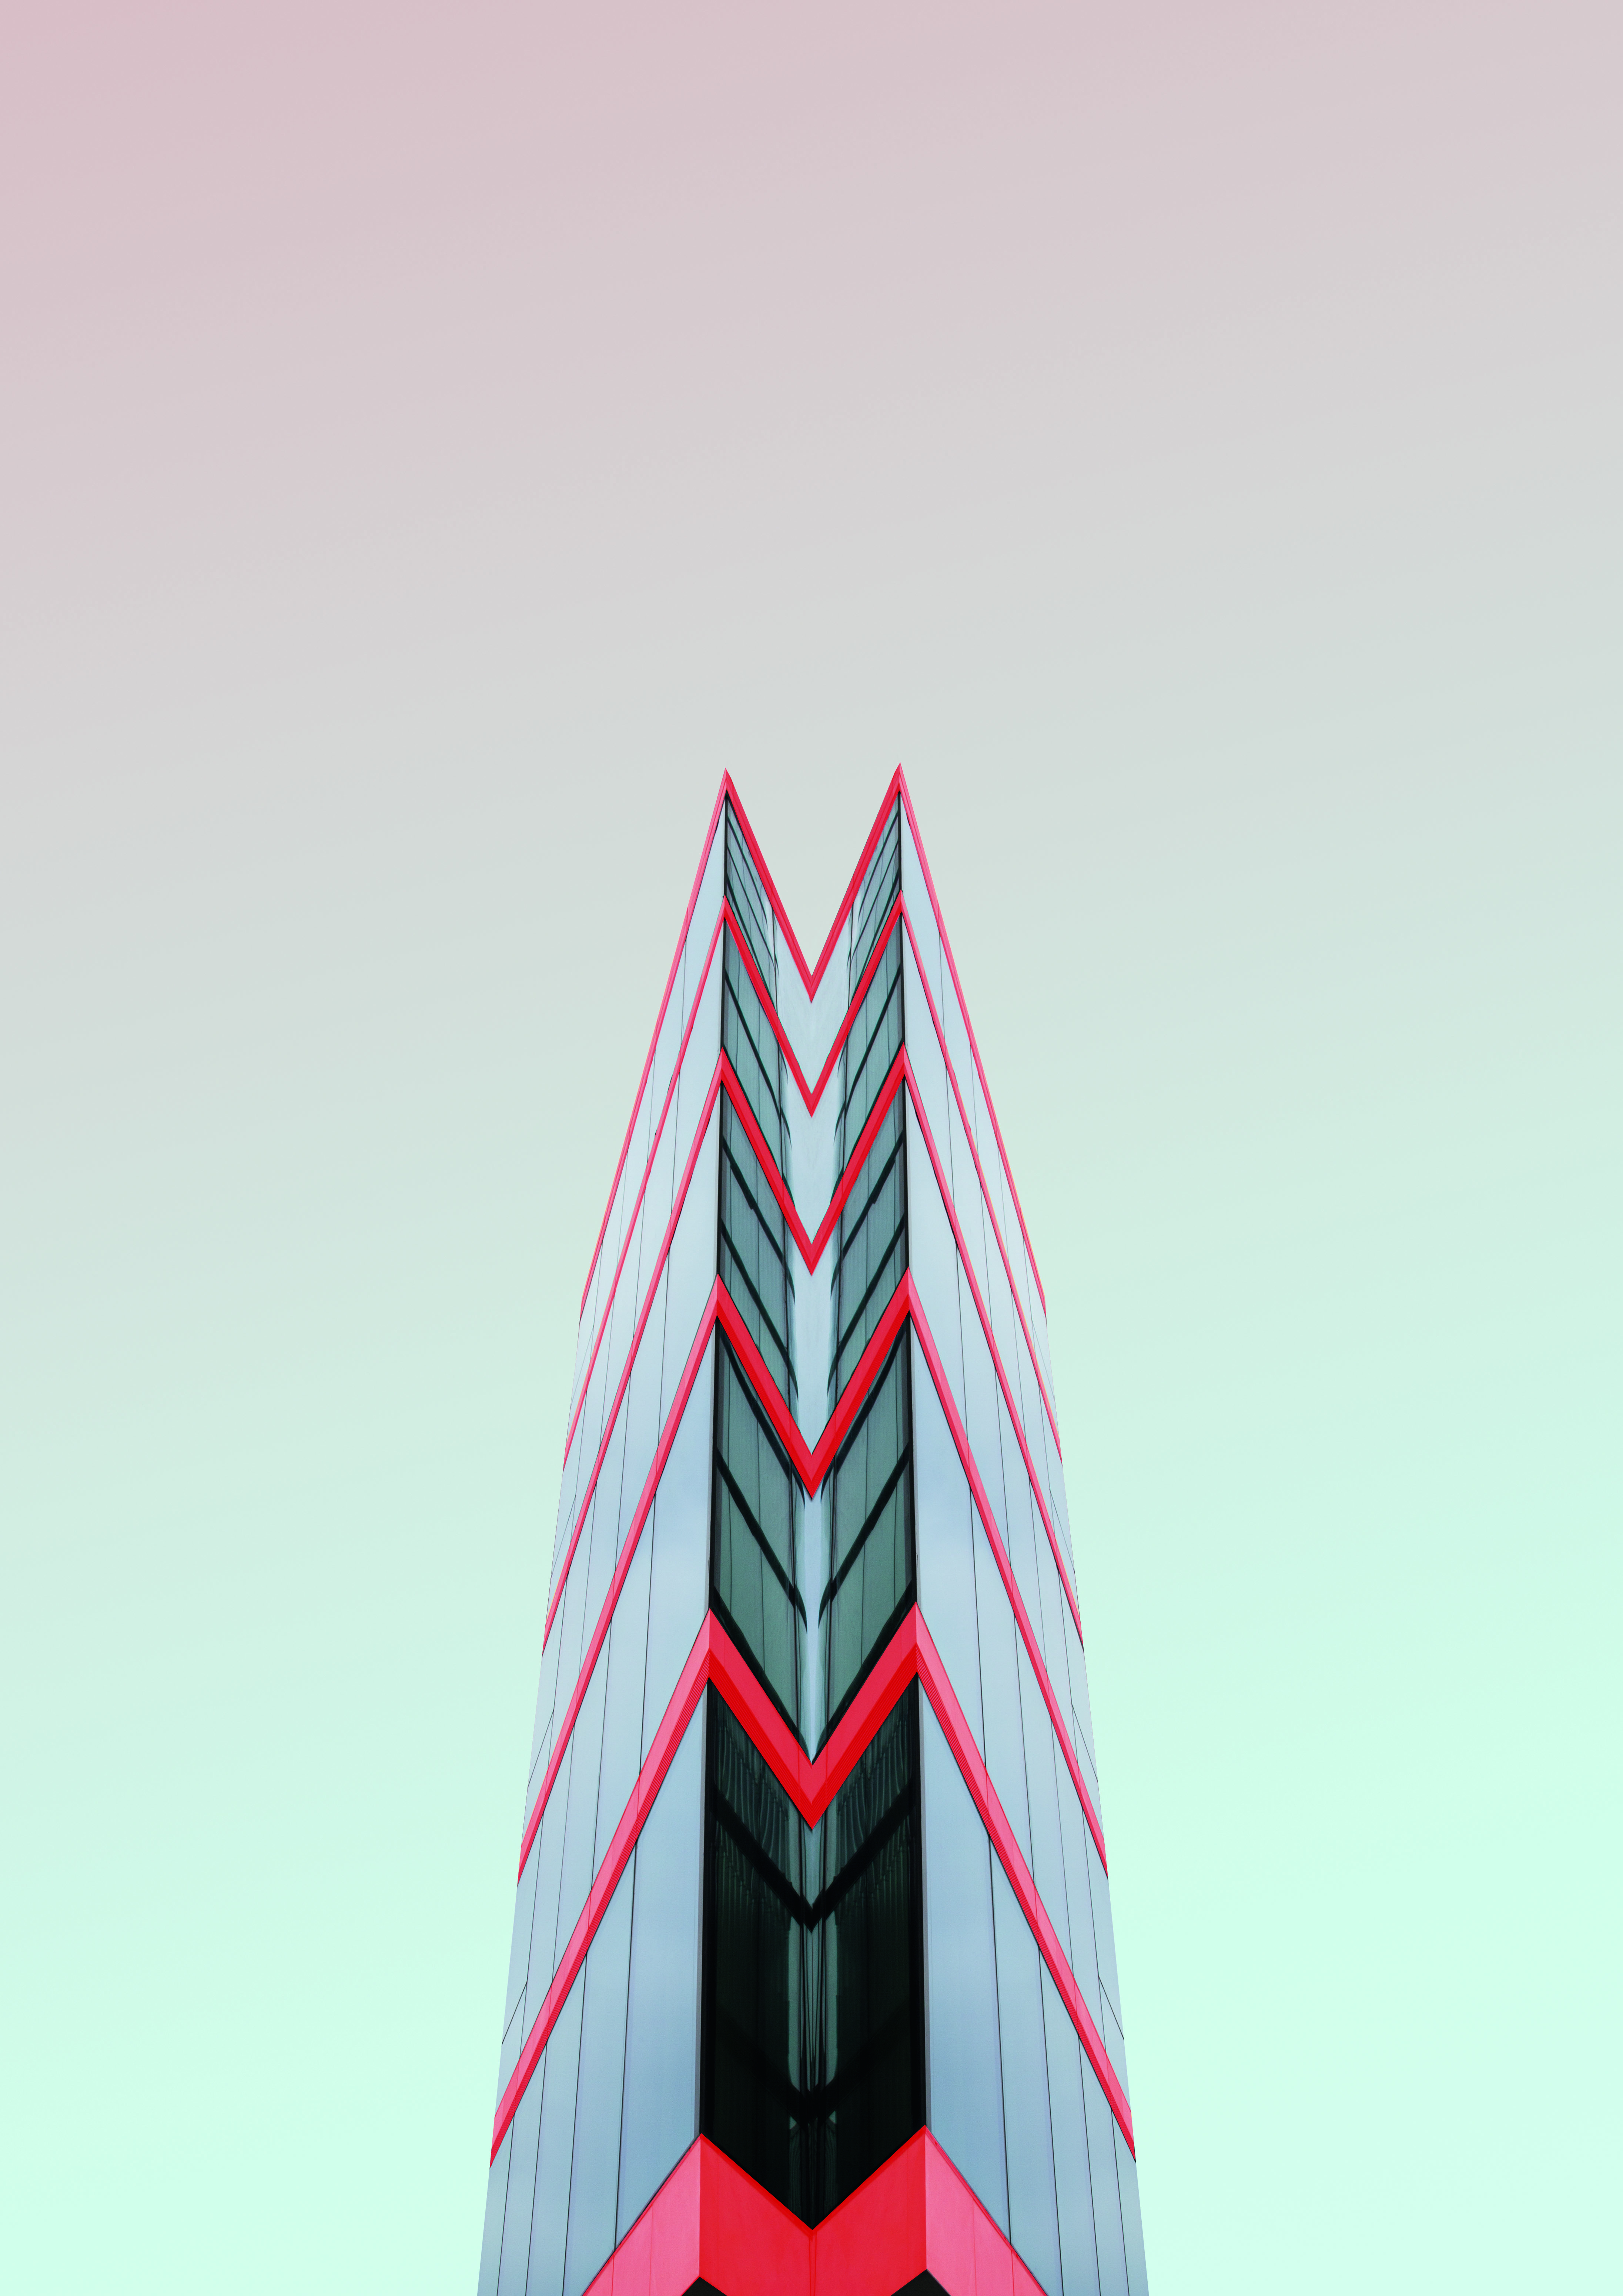
symmetry, triangle, pink, graphic design, line, design, skyscraper, font, architecture, illustration, pattern, art, logo, building, graphics